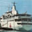
Label: ship